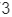
Number: 3